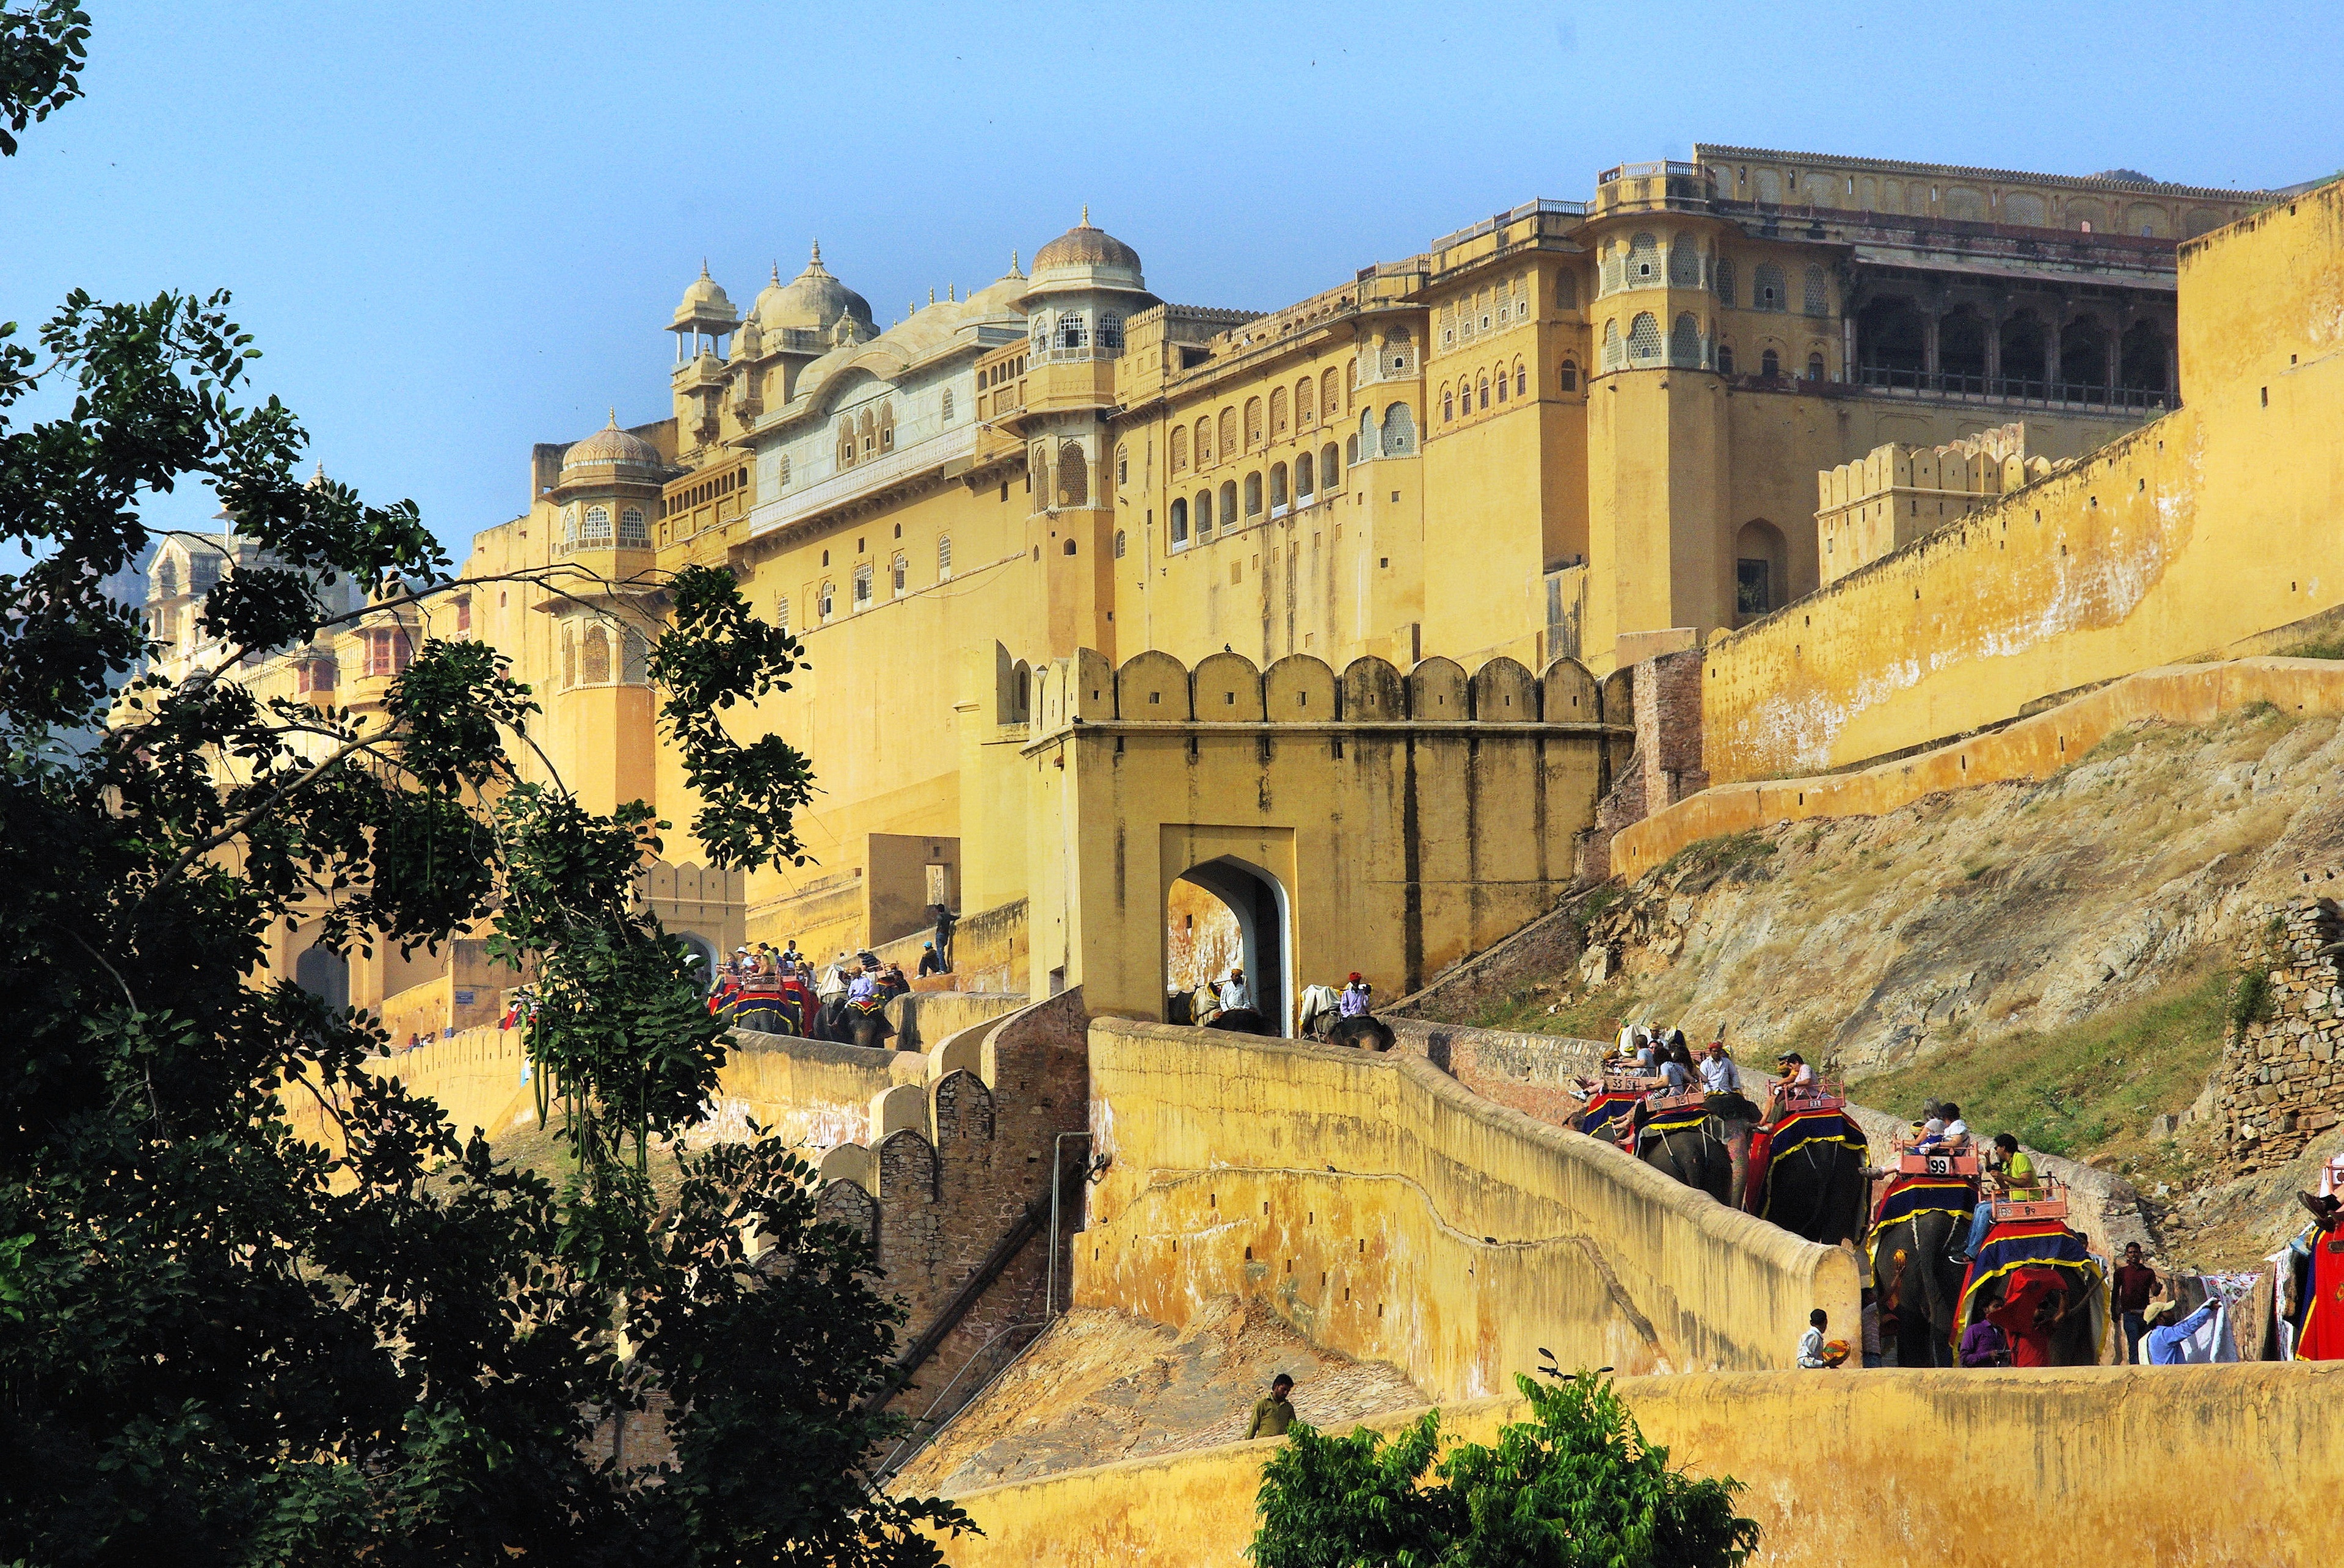
architecture, town, palace, monument, travel, village, vehicle, tourism, monastery, fort, india, estate, caravan, elephants, amber, mughal, ancient history